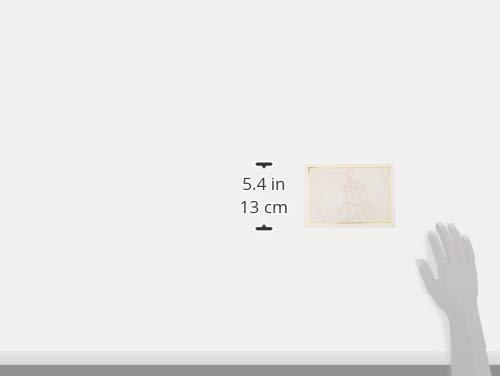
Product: Enesco Walt Disney Archives Beauty and The Beast Gift Boxed Notecard Set, Multicolor
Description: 20 gold foil embellished notecards and envelopes; includes 20 Walt Disney Archives Collection logo stickers to seal envelopes.
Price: $23.73
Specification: ProductDimensions:8.5x7.6x1.9inches|ItemWeight:1pounds|ShippingWeight:1.35pounds(Viewshippingratesandpolicies)|Manufacturer:Enesco|ASIN:B01LY51AZY|Itemmodelnumber:4057252